Safety Security Force

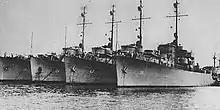
Coastal Security Force ships ("Kusu"-class patrol ship)

However, even after the war, the need to open the route for mines laid by both the US and Japanese forces during World War II was serious. For this reason, the Navy's minesweeping unit, which once stopped the minesweeping work and dismantled, but was immediately reorganized as the Minesweeping Division of the General Affairs Bureau of the 2nd Ministry of Demobilization on September 18, and the work was resumed. After that, it changed to the Minesweeper Division of the General Affairs Department of the 2nd Demobilization Agency and the Minesweeper Division of the Demobilization Agency.